Ni Yuefeng

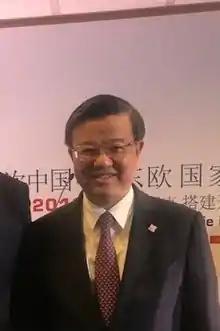

Ni Yuefeng (born September 1964) is a Chinese politician who is the current party secretary of Hebei, in office since April 2022. Previously he served as head and party branch secretary of the General Administration of Customs and before that, party secretary of Fuzhou and deputy party secretary of Fujian.